Tonsure

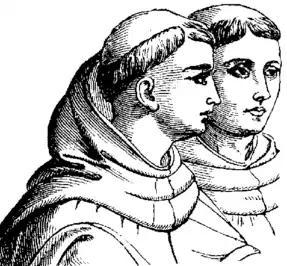
Roman tonsure (Catholicism)

Tonsure is the practice of cutting or shaving some or all of the hair on the scalp as a sign of religious devotion or humility. The term originates from the Latin word "" (meaning "clipping" or "shearing") and referred to a specific practice in medieval Catholicism, abandoned by papal order in 1972. Tonsure, in its earliest Greek and Roman origin, was used as a sign or signifier for slavery. Tonsure can also refer to the secular practice of shaving all or part of the scalp to show support or sympathy, or to designate mourning. Current usage more generally refers to cutting or shaving for monks, devotees, or mystics of any religion as a symbol of their renunciation of worldly fashion and esteem.